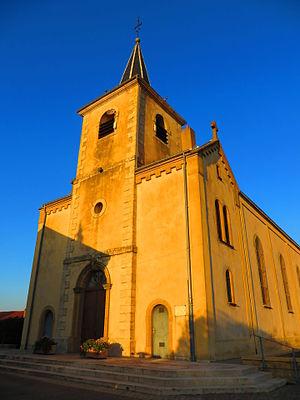
Marthille l'église Saint-Jean-Baptiste
Marthille est une commune française située dans le département de la Moselle en région Grand Est.